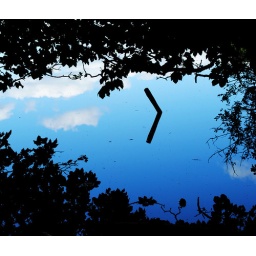
reflection of the sky in water